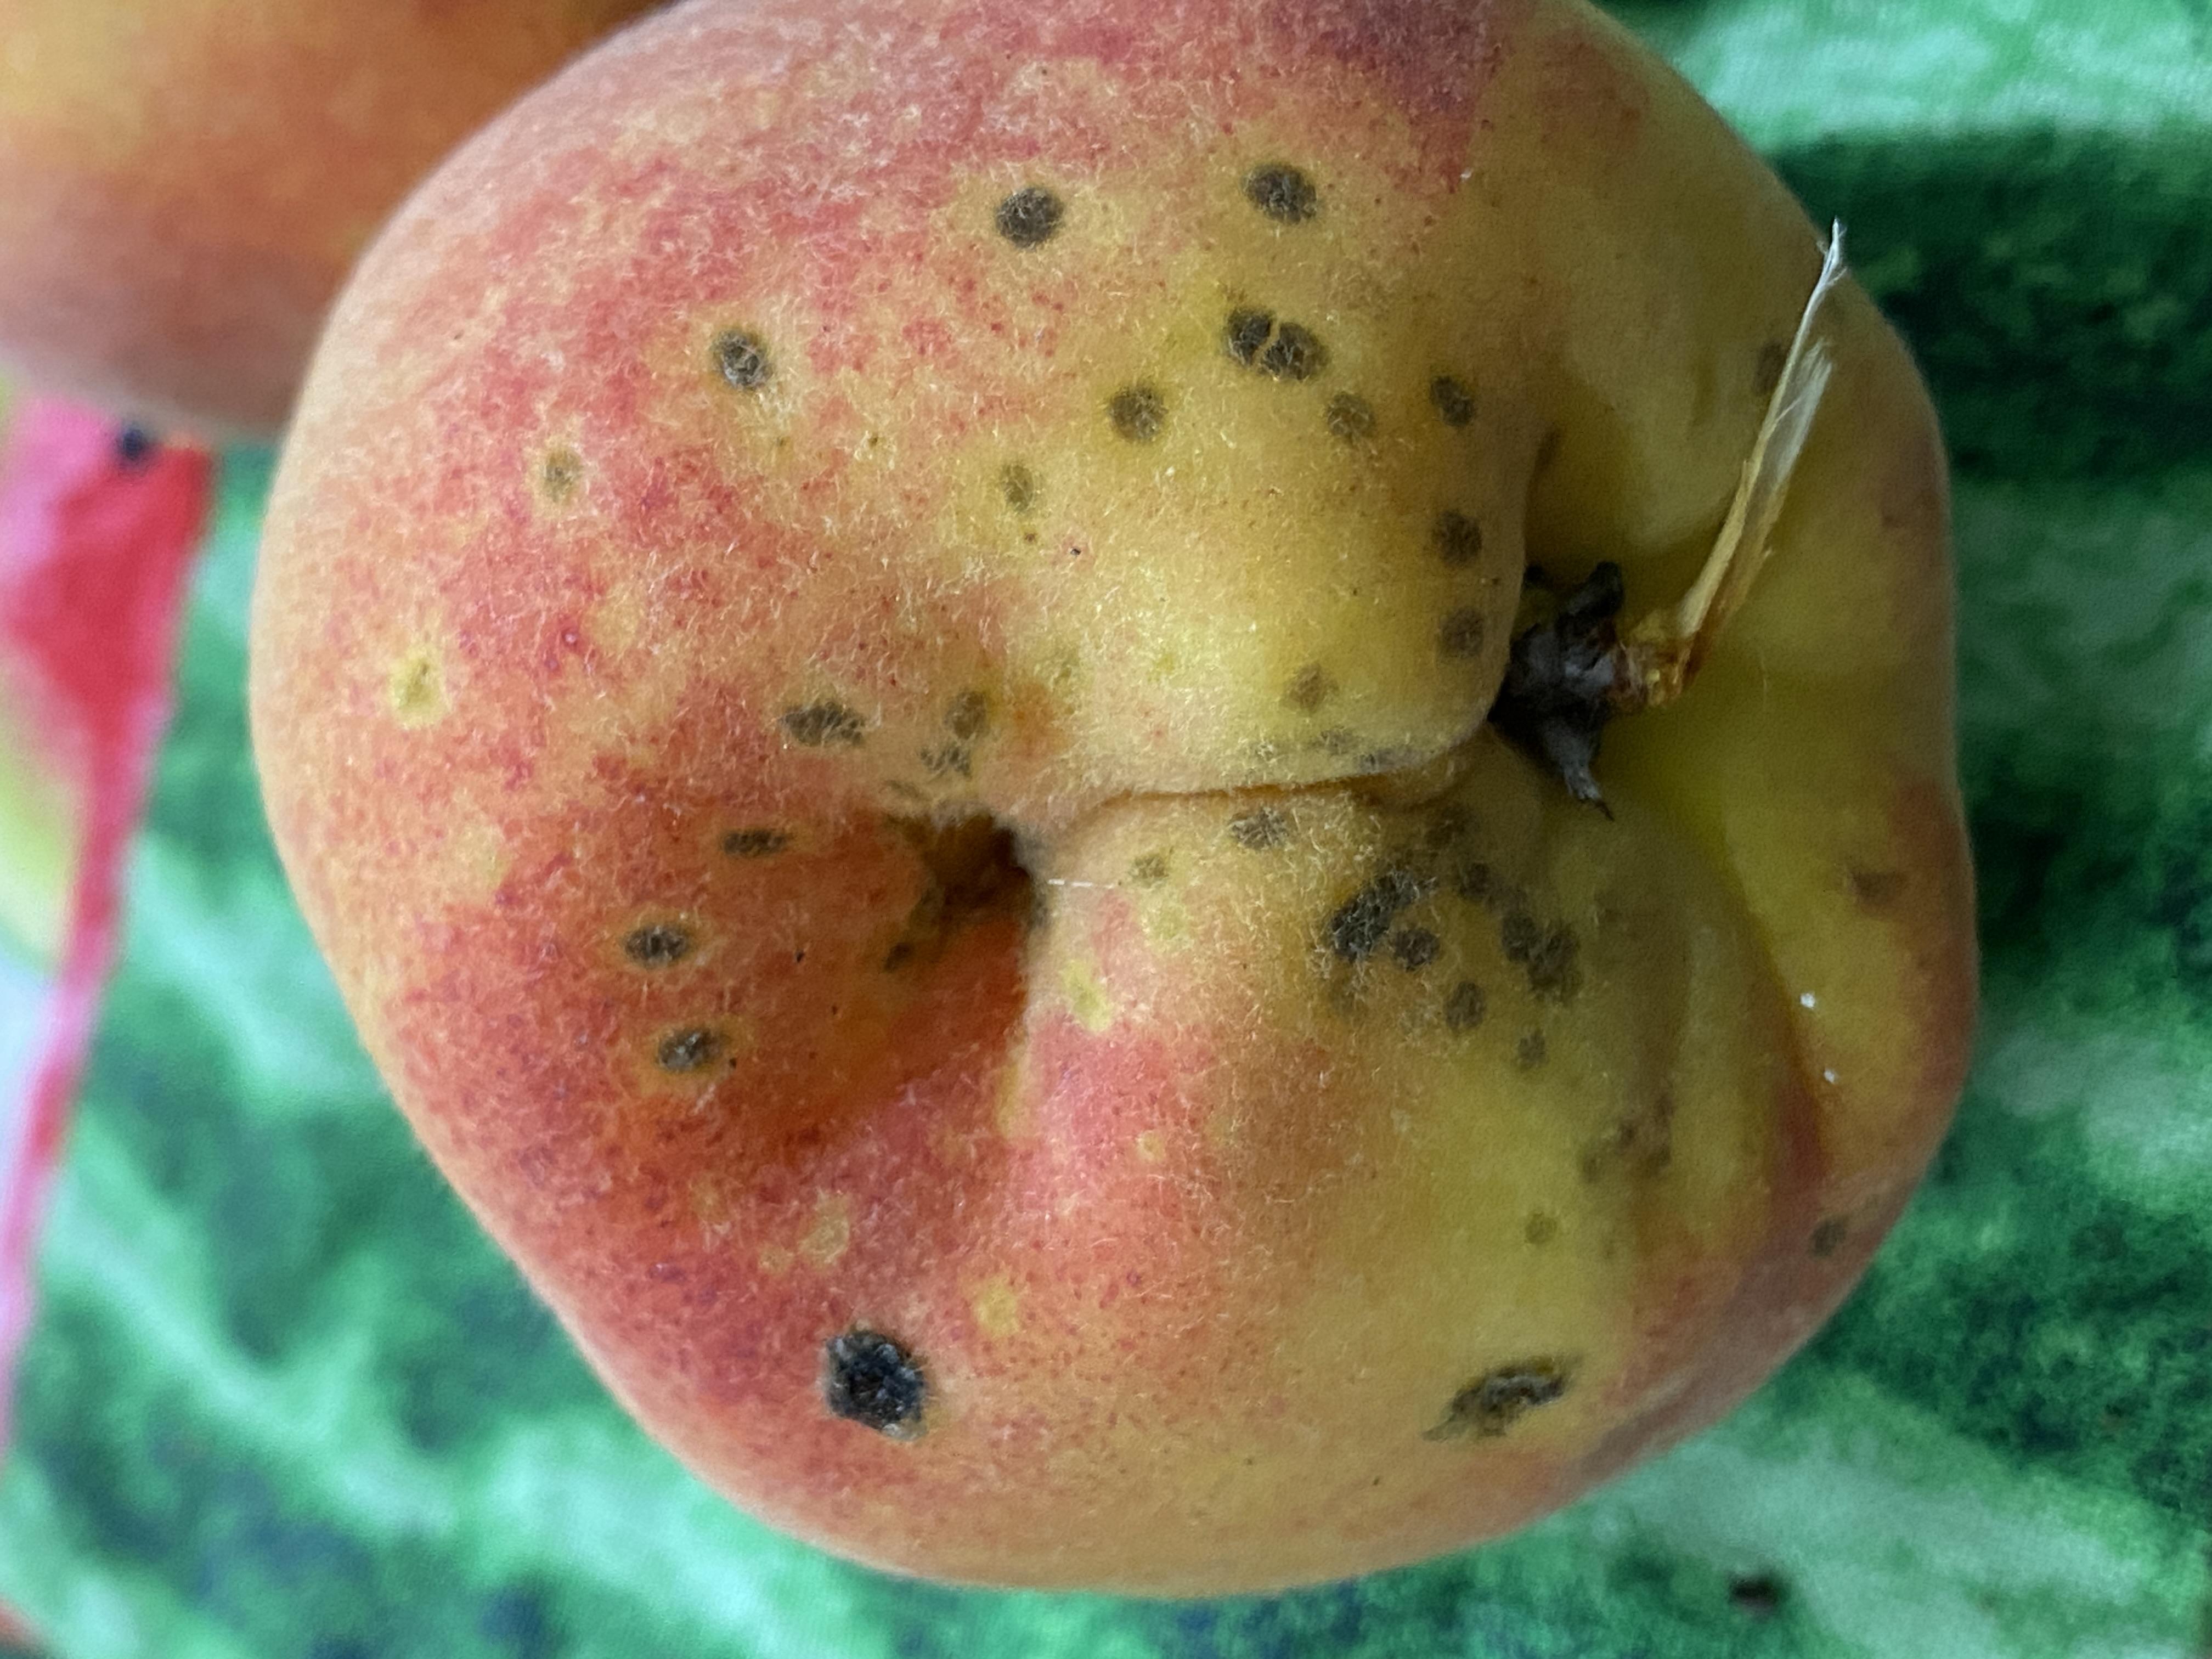
Plant: Peach
Disease: peach scab